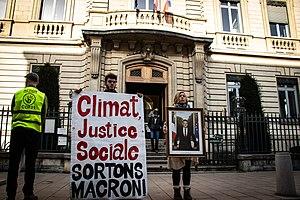
Trois activistes d'ANV-COP21 posent devant une mairie de Lyon le 21 février 2019 après avoir décroché le portrait présidentiel d'Emmanuel Macron pour dénoncer son inaction climatique
Action non-violente COP21 est un mouvement citoyen qui s'oppose aux projets et aux politiques contribuant au dérèglement climatique en recourant à des actions non violentes et à la désobéissance civile. Fondé en 2015, il a été rendu célèbre notamment par ses actions de “fauchage de chaises” dans les banques et de décrochage de portrait présidentiel dans les mairies.